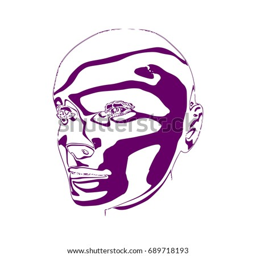
elegant silhouette of a human head .